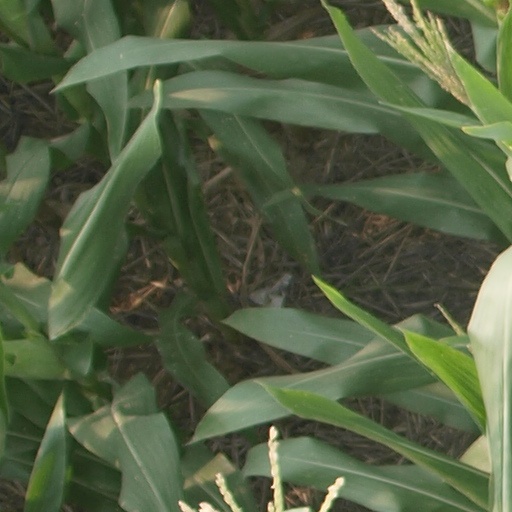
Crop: maize; corn